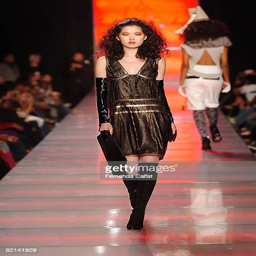
a model walks the runway at the fall show during olympus fashion week